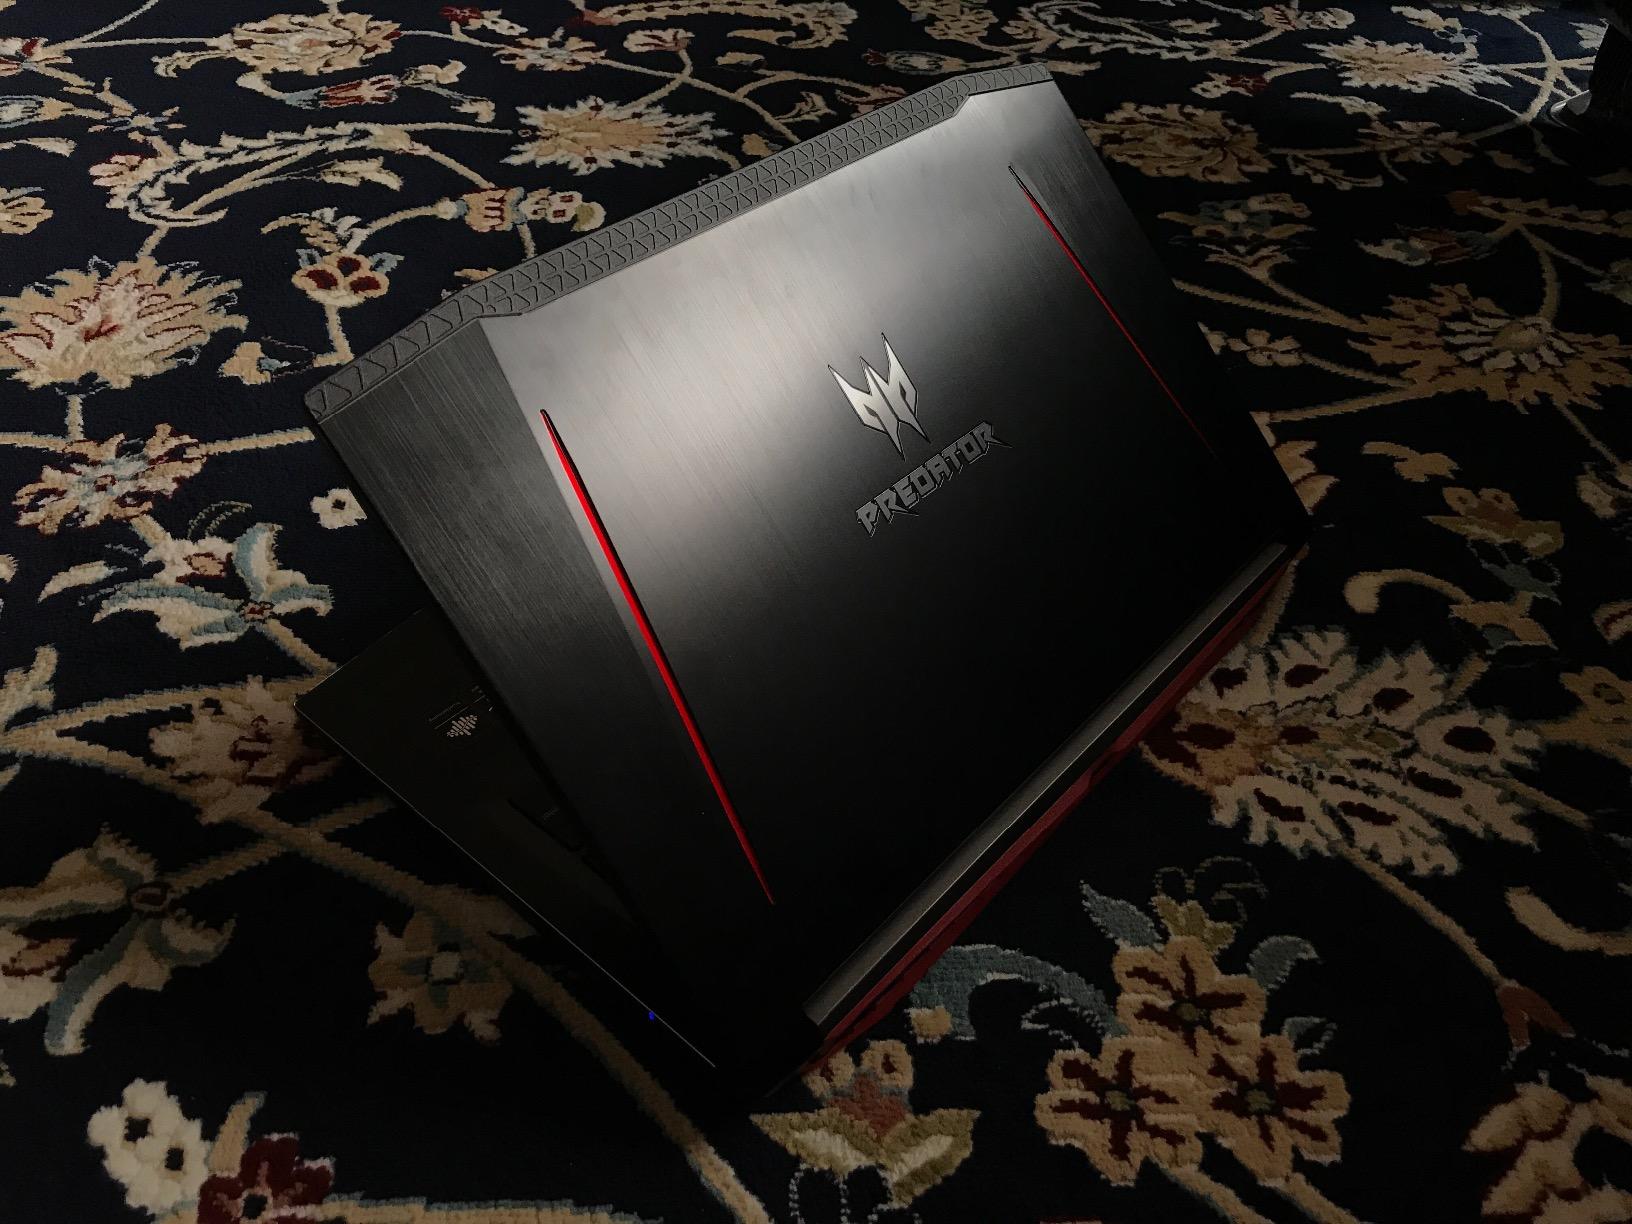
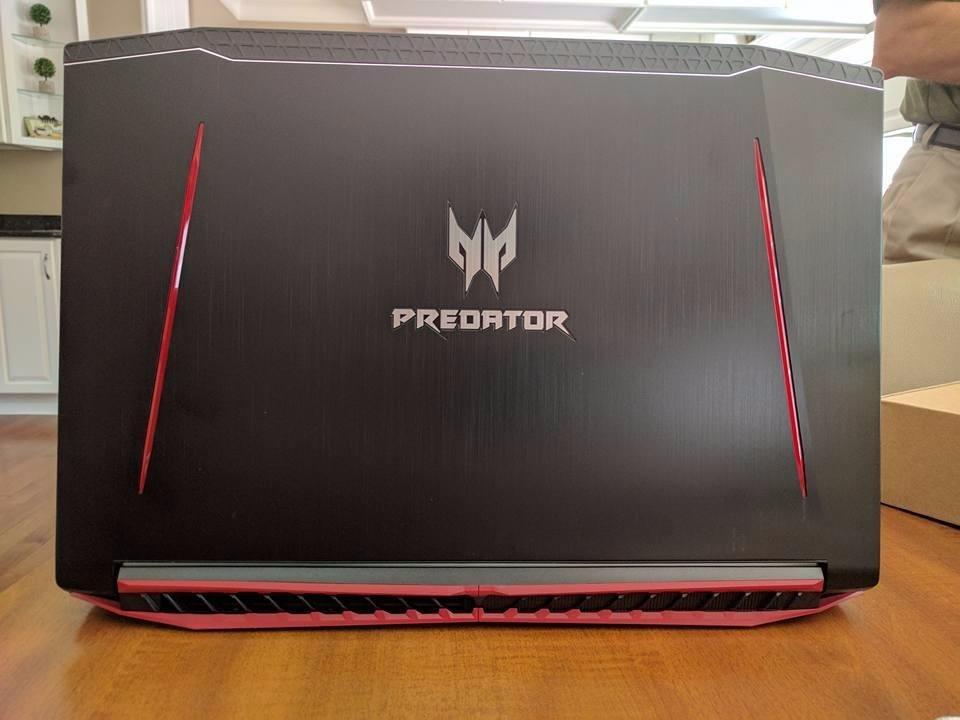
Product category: laptop
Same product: yes